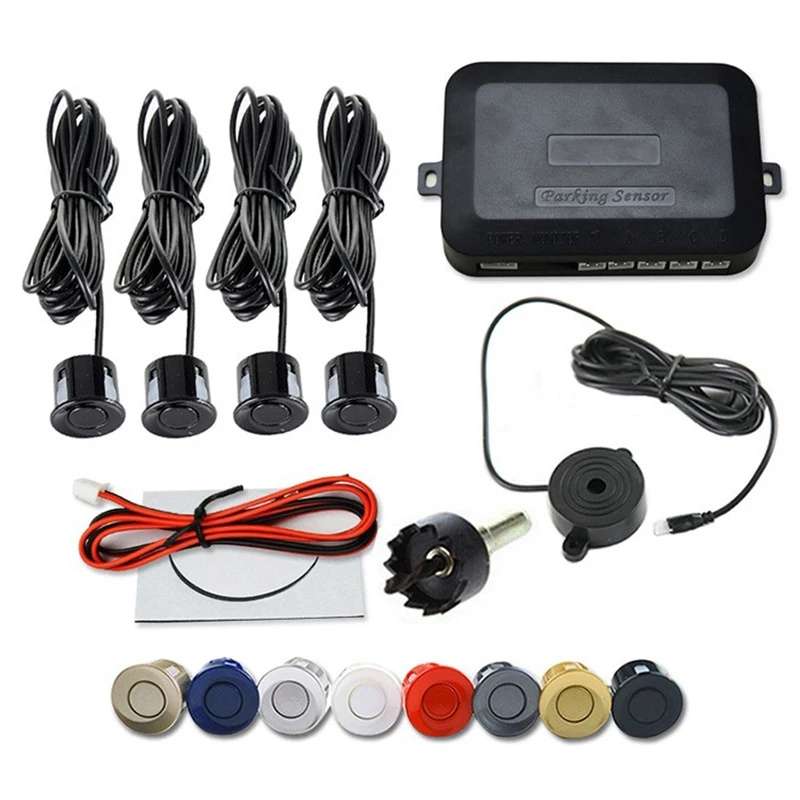
Universal Car Parking Sensor Kit – 4 Sensors with Buzzer Alert
Universal Car Parking Sensor Kit – 4 Sensors with Buzzer Alert Upgrade your car’s safety with this Universal 12V Parking Sensor Kit, designed to help you park and reverse with confidence. Equipped with 4 ultrasonic sensors, a buzzer alert system, and reliable detection up to 2.5m, this kit minimizes blind spots and prevents parking mishaps. Perfect for all types of vehicles, from sedans to SUVs. Features: Wide Detection Range – Detects obstacles from 0.3m to 2.5m. Clear Sound Alerts – Audible buzzer alerts with tones that increase as you get closer to obstacles. Durable & Reliable – Works in extreme temperatures (-30°C to +80°C). Universal Fit – Designed for any car with a 12V system. Easy Installation – Sensors mount directly into your bumper (22mm diameter). Specifications: Model Name: QP1002 Material: Plastic + Aluminum Operation Voltage Range: 9V – 16V (12V nominal) Current Consumption: ≤ 200mA Ultrasonic Frequency: 40KHz Detection Distance: 0.3m – 2.5m Alarm Distance: 0.3m – 1.5m Alarm Sound: >80dB (10cm) Sensor Diameter: 22mm Working Temperature: -30°C to +80°C How It Works: Automatically activates when reverse gear is engaged. Ultrasonic sensors detect obstacles and send signals to the control unit. Driver is alerted via increasing beep frequency as the car approaches an object. Continuous tone signals that the car is at minimal safe distance. Package Includes: 4 × Ultrasonic Parking Sensors (22mm) 1 × Control Box Unit 1 × Buzzer Alert Speaker 1 × Power Cable & Wiring Kit 1 × User Manual
Brand: Revup Autoparts
Category: Vehicles & Parts > Vehicle Parts & Accessories > Motor Vehicle Parts > Motor Vehicle Sensors & Gauges > Parking Sensors